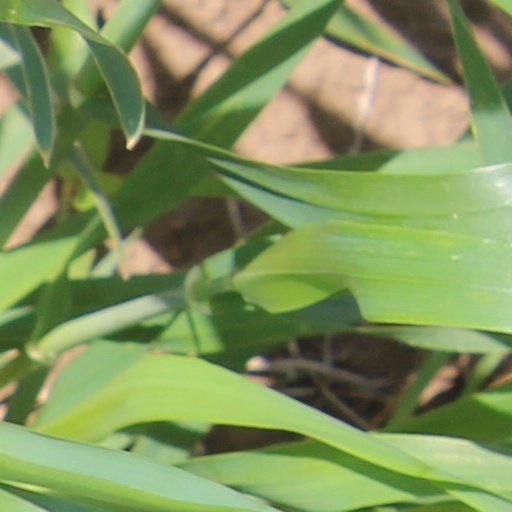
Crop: wheat